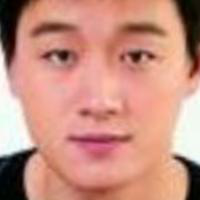
Age group: age 21-30